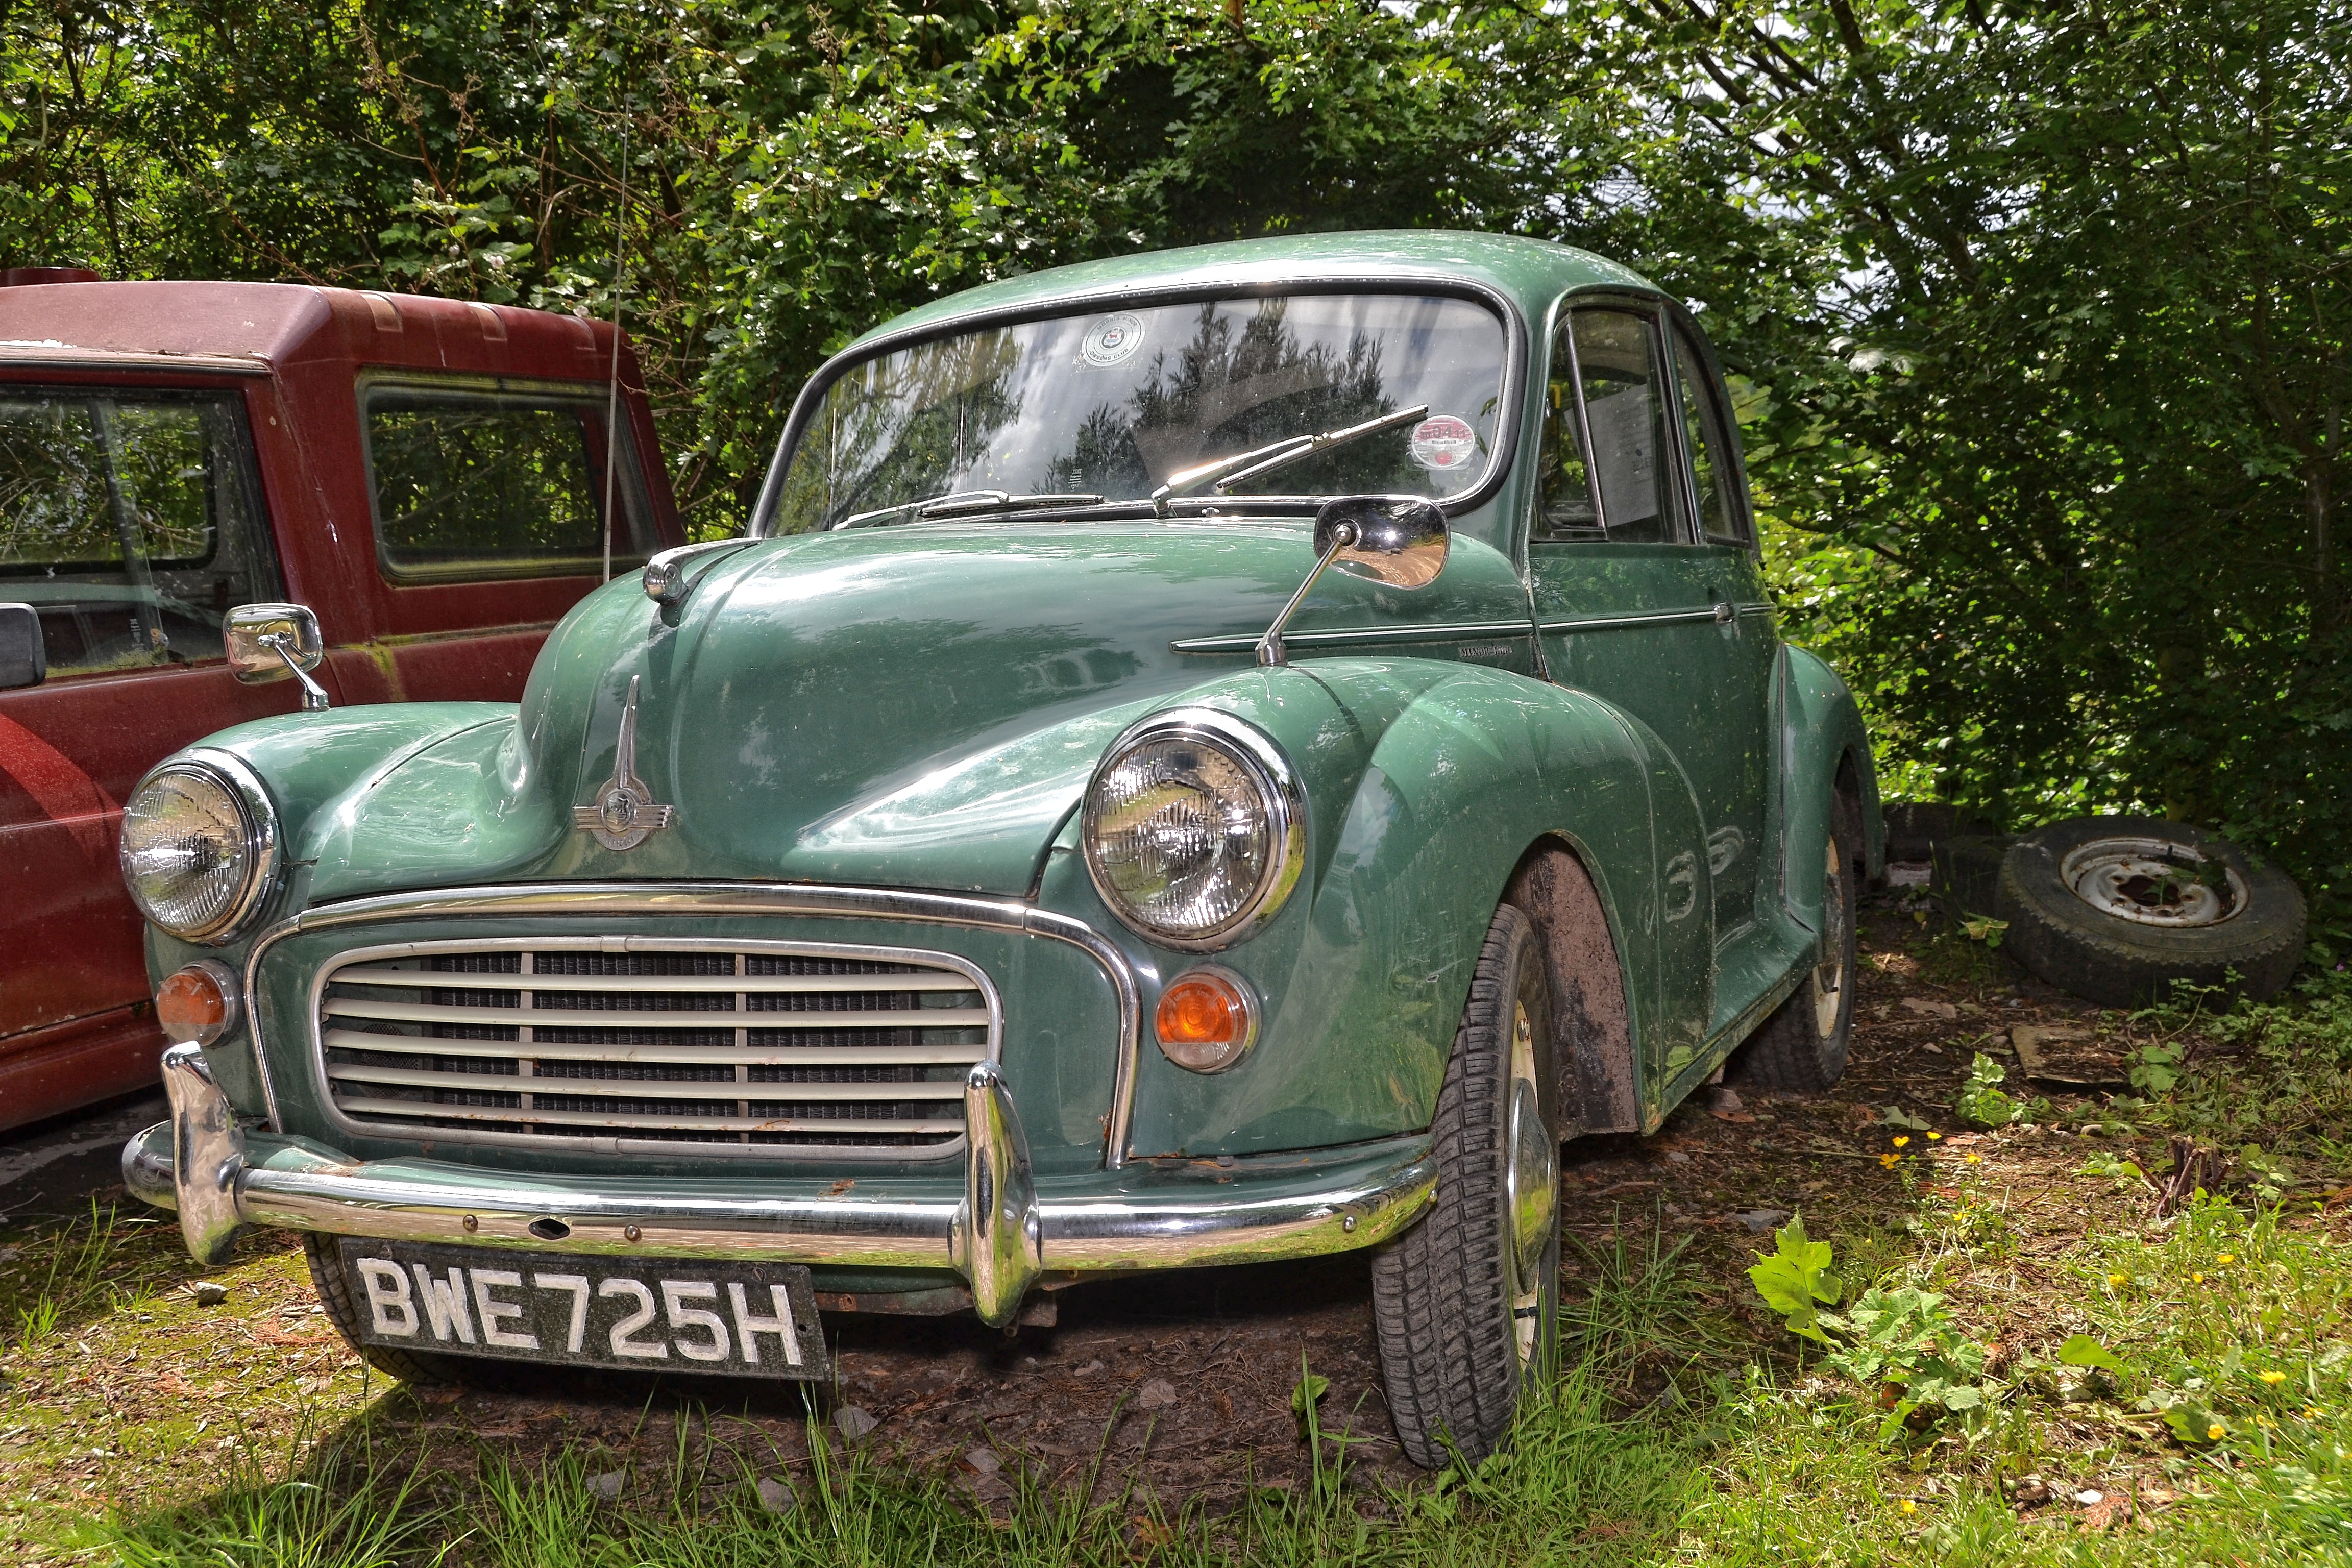
car, vintage, wheel, transportation, transport, green, vehicle, auto, classic car, vintage car, motor, sedan, icon, antique car, morris minor, land vehicle, automobile make, automotive exterior, compact car, mid size car, dkw 3 6, austin fx4